Charles-Auguste Levassor de La Touche-Tréville

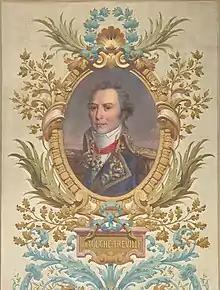

Levassor de La Touche-Tréville enlisted in the Navy in 1730, rising to Ensign in 1734 and to Lieutenant in 1748.